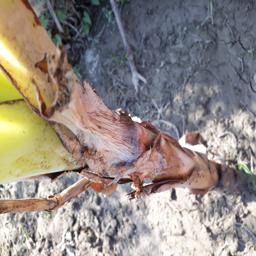
Label: BACTERIAL SOFT ROT